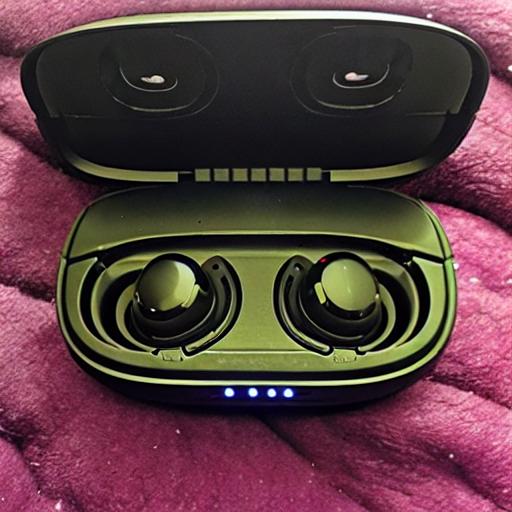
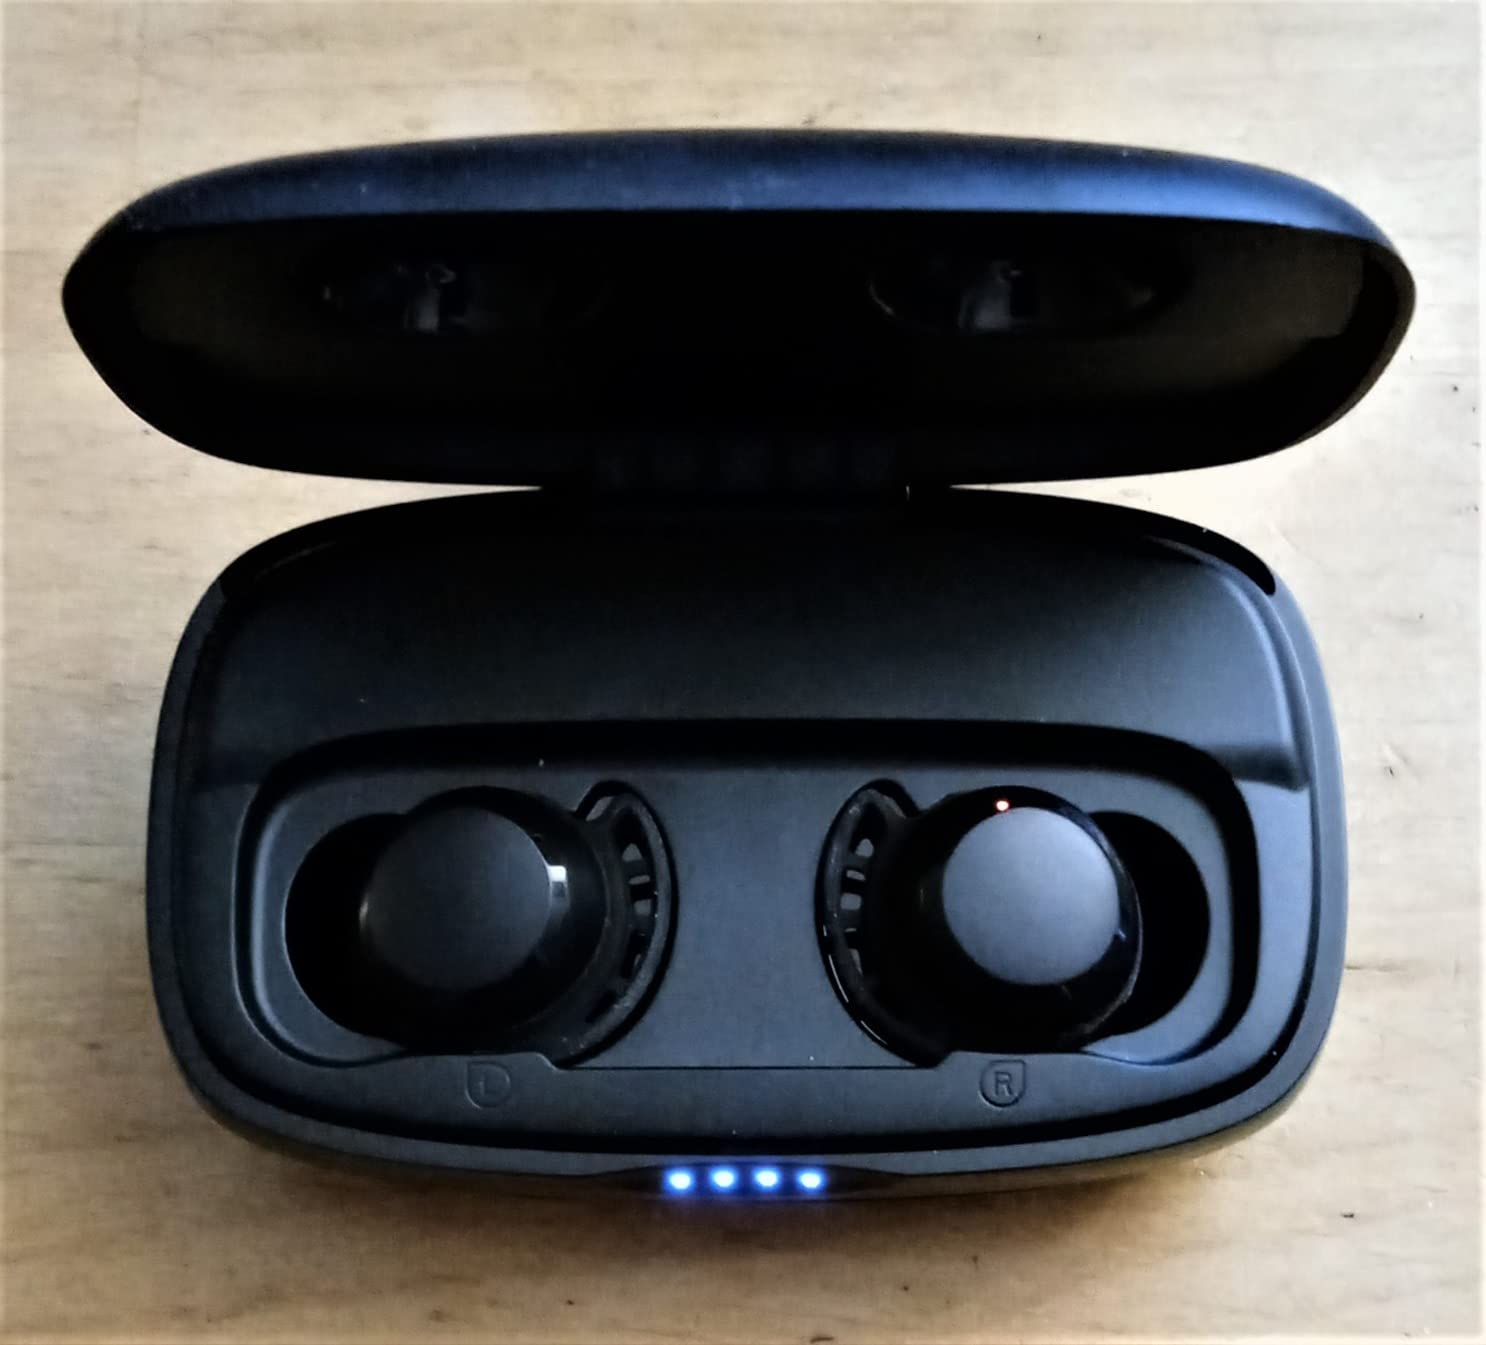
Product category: earbuds
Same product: no